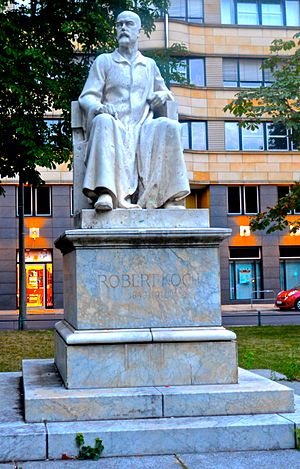
Bakteriologi / Historie
Statue af Koch i Berlin
Bakteriologi er den gren af biologi, der studerer morfologi, økologi, genetik og biokemi af bakterier såvel som mange andre aspekter der relateret til dem. Denne undergruppe af mikrobiologi involverer identifikation, klassificering og karakterisering af bakteriearter. På grund af ligheden ved at tænke og arbejde med andre mikroorganismer end bakterier, såsom protozoer, svampe og vira, har der været en tendens til, at området for bakteriologi udvides som mikrobiologi. Udtrykkene overlappede tidligere hinanden. Imidlertid kan bakteriologi klassificeres som en særskilt videnskab.